Bhai (2013 film)

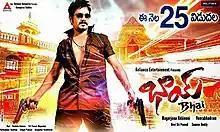
Promotional poster

Bhai is a 2013 Indian Telugu-language action comedy film, produced by Nagarjuna Akkineni under Annapurna Studios and directed by Veerabhadram Chowdary in association with Reliance Entertainment. It stars Nagarjuna Akkineni and Richa Gangopadhyay, with music composed by Devi Sri Prasad.